Methodist Dallas Medical Center shooting

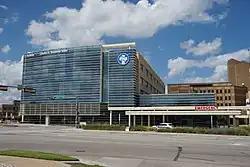
The Medical Center seen in September 2016

On October 22, 2022, a shooting occurred on the fourth floor of the Methodist Dallas Medical Center in Dallas, Texas, resulting in two deaths. At the scene police arrested Nestor Oswaldo Hernandez from North Dallas, a 30-year-old parolee, and subsequently took him into custody. He was charged with capital murder related to the two deaths, and was sentenced to life in prison in 2023.